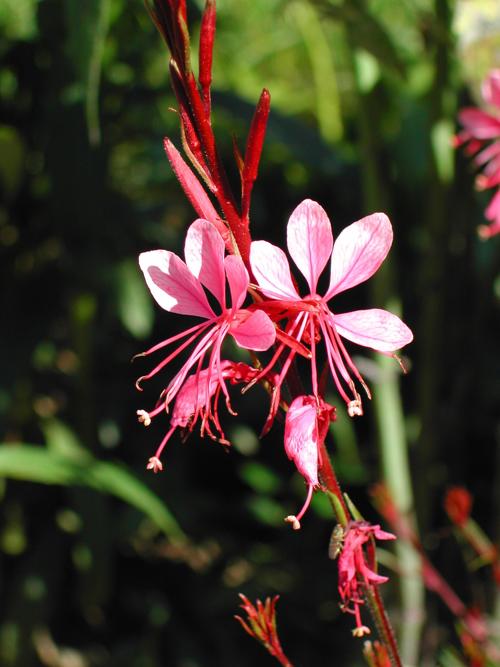
Label: gaura